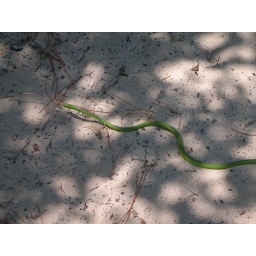
Bright green snake by the lighthouse